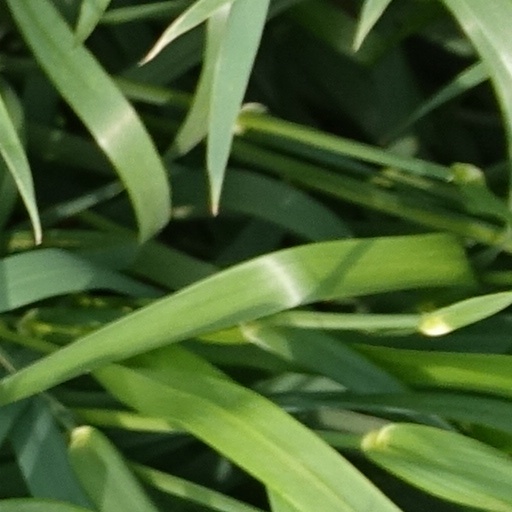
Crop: wheat